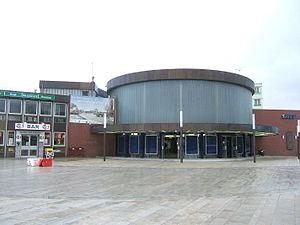
La gare de Maubeuge est une gare ferroviaire française de la ligne de Creil à Jeumont, située au sud-ouest du centre-ville de Maubeuge, à proximité de la commune de Louvroil, dans le département du Nord, en région Hauts-de-France.
L’affaire Typhaine ou affaire Typhaine Taton, parfois orthographiée affaire Tiphaine, est une affaire de maltraitance sur mineure et d'infanticide survenue en France en 2009.